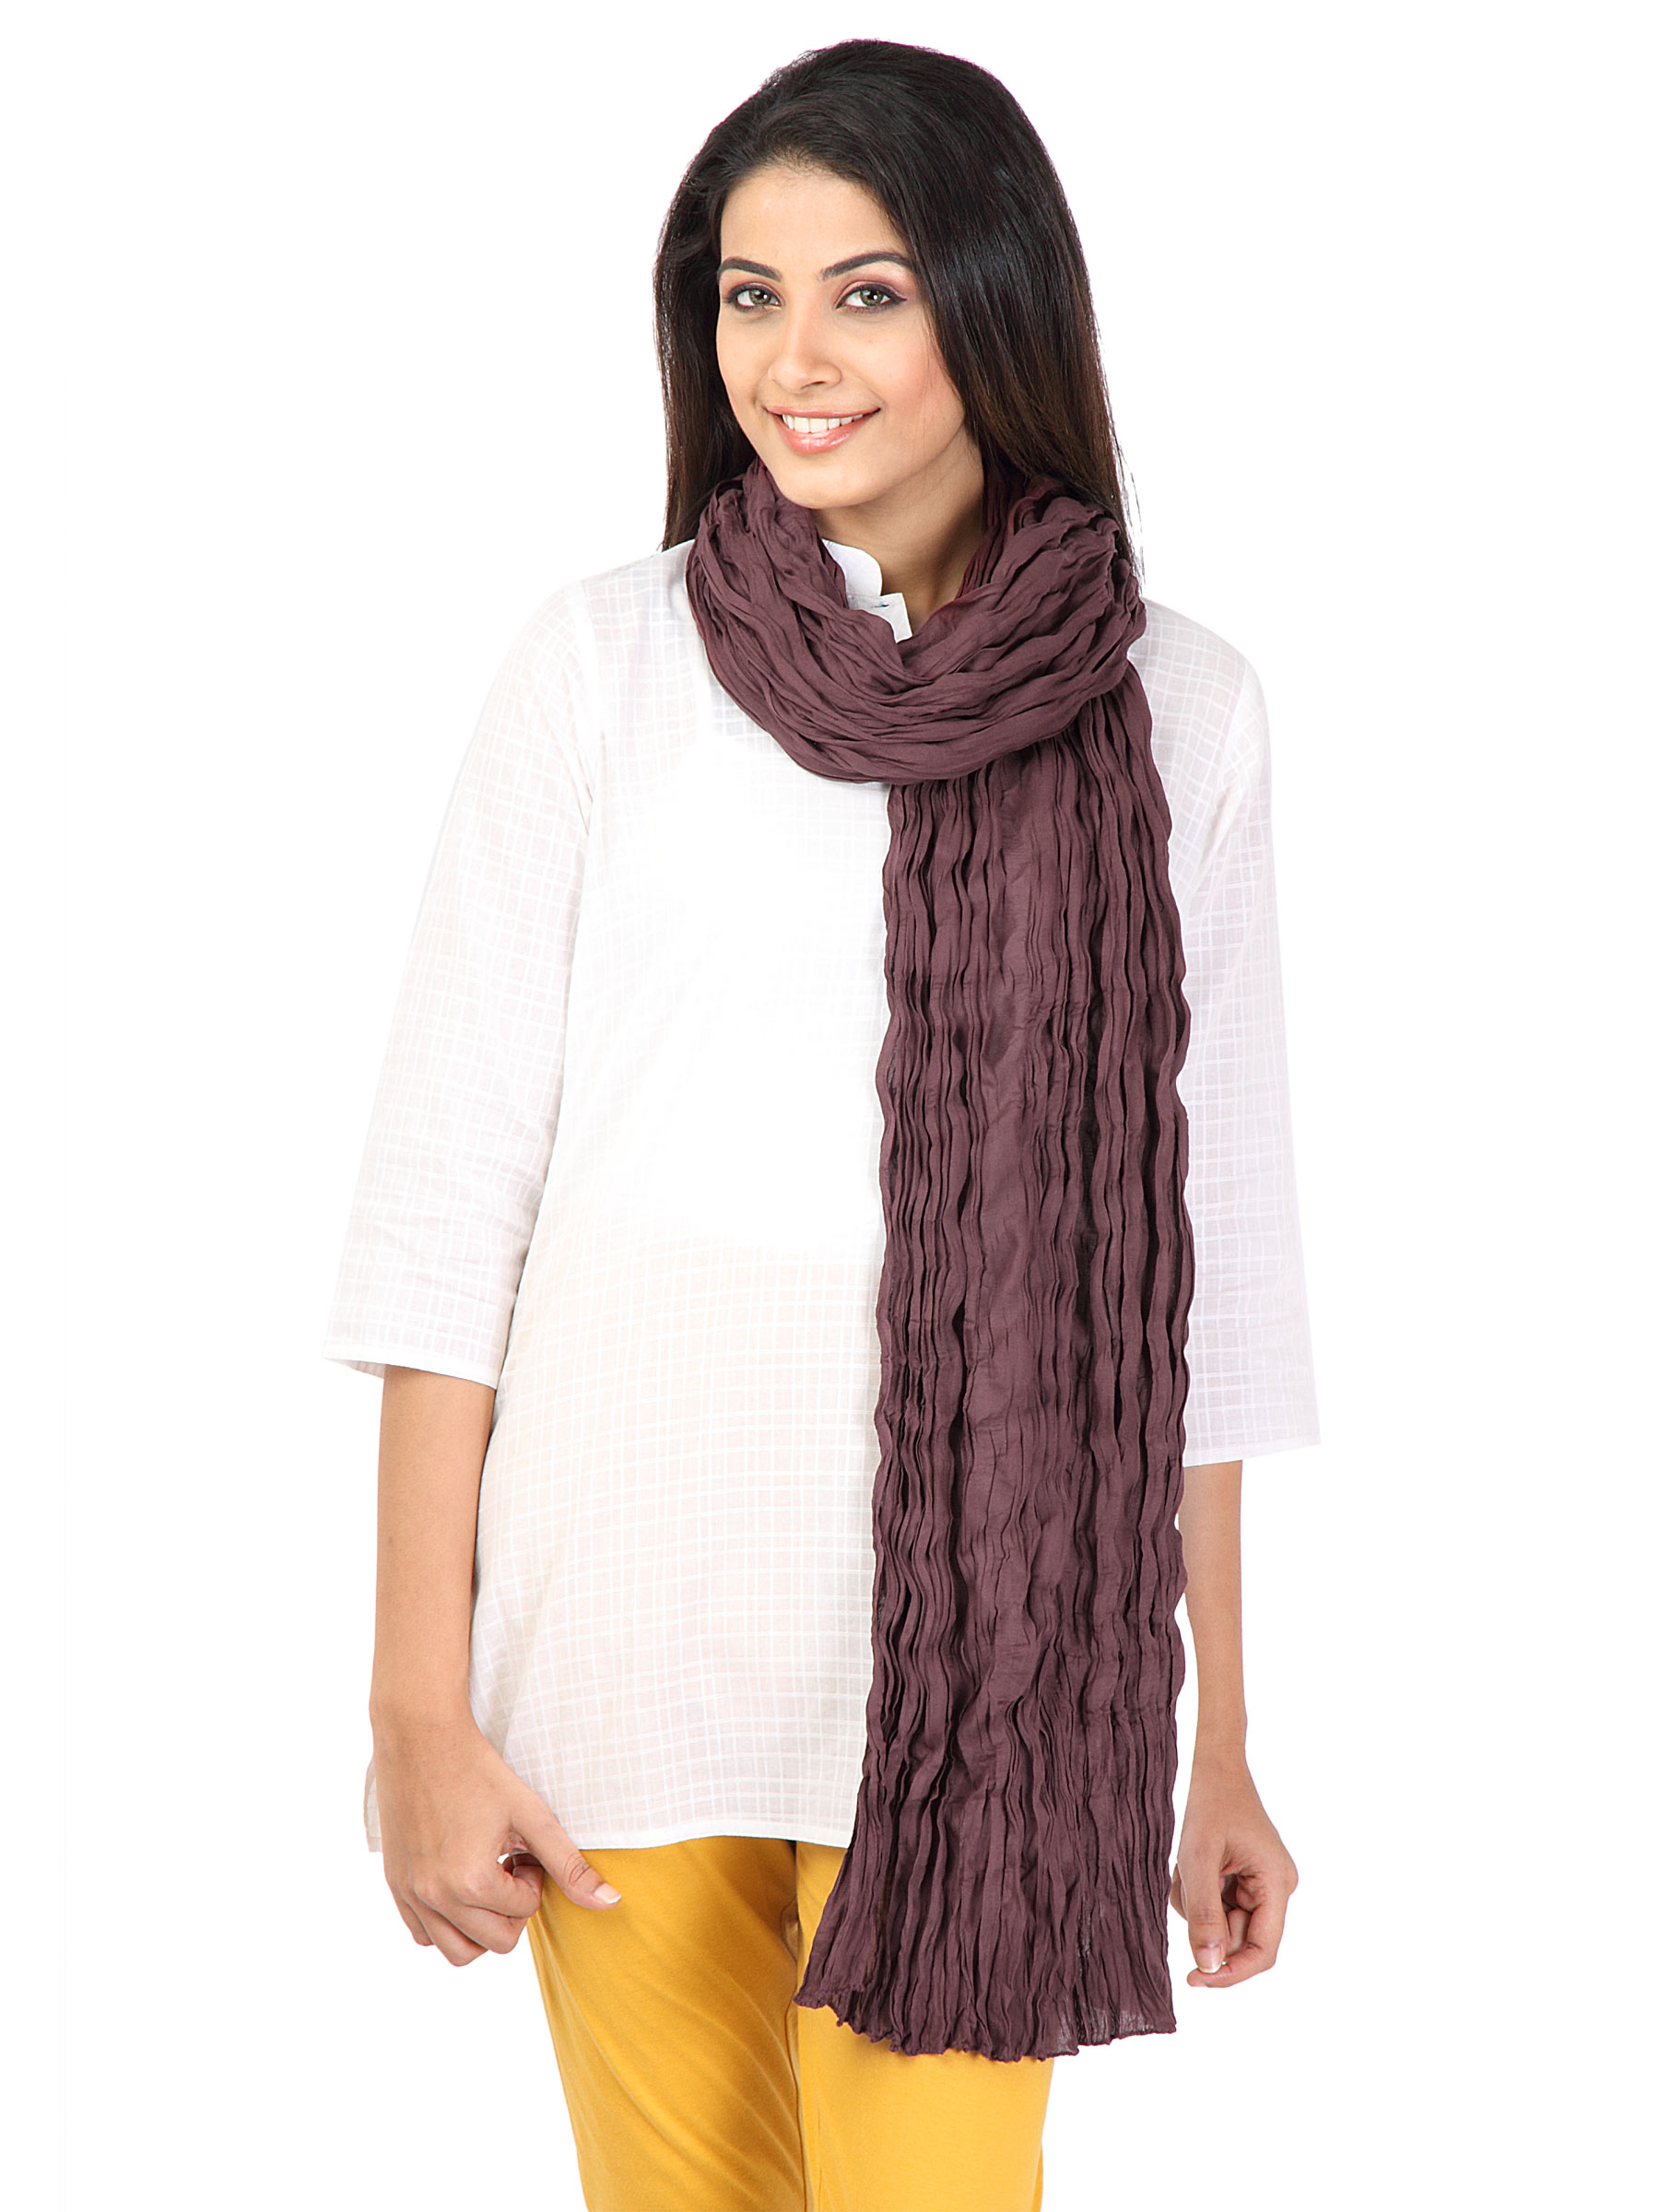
Aurelia Women Voile Maroon Dupatta
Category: Apparel / Topwear / Dupatta
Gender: Women
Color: Maroon
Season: Fall 2011
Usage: Ethnic